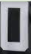
Number: 0